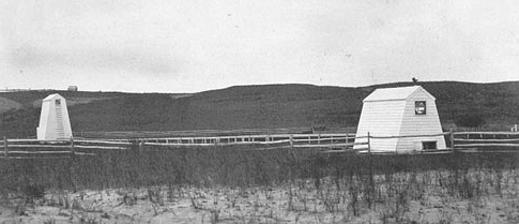
Building: Nantucket Cliff Range Lights
Country: Unknown
Year built: 1838
Lighthouse Nantucket Cliff Range Lights Original installation from 1838 Location Nantucket , Nantucket County , United States Coordinates 41°17′N 70°07′W / 41.29°N 70.11°W / 41.29; -70.11 Tower Constructed 1838 Nantucket Cliff Front Range Light Construction wood Markings white First lit 1838 Deactivated 1912 Characteristic F W Nantucket Cliff Rear Range Light Construction wood Markings white First lit 1838 Deactivated 1912 Characteristic F W The Nantucket Cliff Lights , also known as the Nantucket Cliff Range Lights were a set of range lights on Nantucket . Over the years, there were several sets of range lights to lead ships into Nantucket Harbor. The first were built in 1838.  The second, a pair of conical white towers which still exist-owned by the Gilbreth family of " Cheaper by the Dozen " Fame-although not on the same site, were discontinued in 1912. The Gilbreth Family purchased the two latter range lights in 1921. See also Nantucket Harbor Range Lights Nantucket Beacon Brant Point Light References